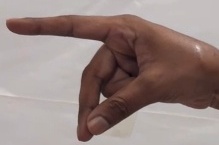
ASL sign: P